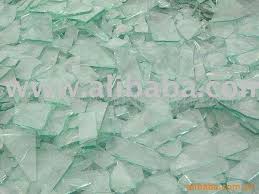
Waste category: glass